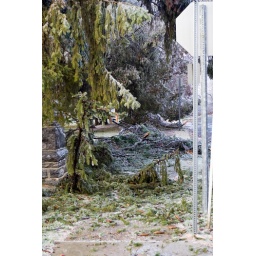
trees damaged in the ice storm...there is a sidewalk hidden under there somewhere